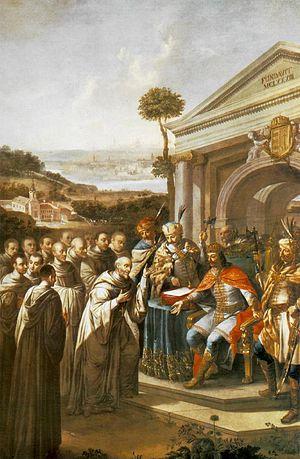
Alexis II Comnène, né le 10 septembre 1169 et mort en octobre 1183, est un empereur byzantin de 1180 à 1183. Fils de Manuel Iᵉʳ Comnène et de Marie d'Antioche, il épouse en 1180 Agnès de France, fille de Louis VII le Jeune et d'Adèle de Champagne et rebaptisée Anna.
L’abbaye de Szentgotthárd est une ancienne abbaye cistercienne, bâtie dans la ville éponyme, à l'ouest de la Hongrie. Fondée par les moines de l'abbaye de Trois-Fontaines, en Champagne, en 1174, elle est fermée au XVIᵉ siècle, à cause de la conquête de la Hongrie par les Ottomans, mais aussi de la progression de la Réforme protestante. En 1734, l'abbaye détruite est rebâtie, et les moines y reprennent une vie de prière. L'abbaye est cependant refermée par les communistes en 1950.